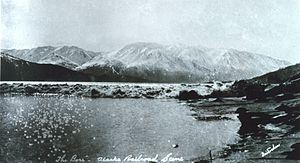
Le ressaut hydraulique est un phénomène couramment observé lors d'écoulements hydrauliques à surface libre tels des rivières ou des déversoirs. Lorsque le fluide subit une perte importante de vitesse, la surface de l'écoulement s'élève brusquement. L'énergie cinétique est transformée en énergie potentielle et en turbulence, qui se traduit par des pertes irréversibles de charge. Le flot, qui était rapide, ralentit et s'empile sur lui-même à la manière d'une onde de choc supersonique.
Le golfe de Cook, en anglais Cook Inlet, aussi appelé Nuti, est un golfe situé dans le centre-sud de l'Alaska aux États-Unis. Il s'étend sur 288 kilomètres de longueur depuis l'ouest du golfe d'Alaska - sur lequel il s'ouvre - jusqu'à Anchorage. Il sépare la péninsule de Kenai, à l'est, du reste de l'Alaska. Le fond du golfe, au nord, se termine par deux estuaires, le Knik Arm et le Turnagain Arm, de chaque côté de la ville d'Anchorage.